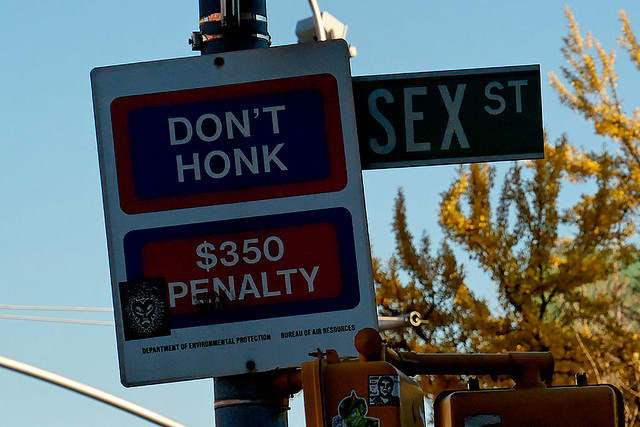
user: Given an image and a question. Answer the question in a short answer. Question: Penalty for what? Short Answer:
assistant: honk